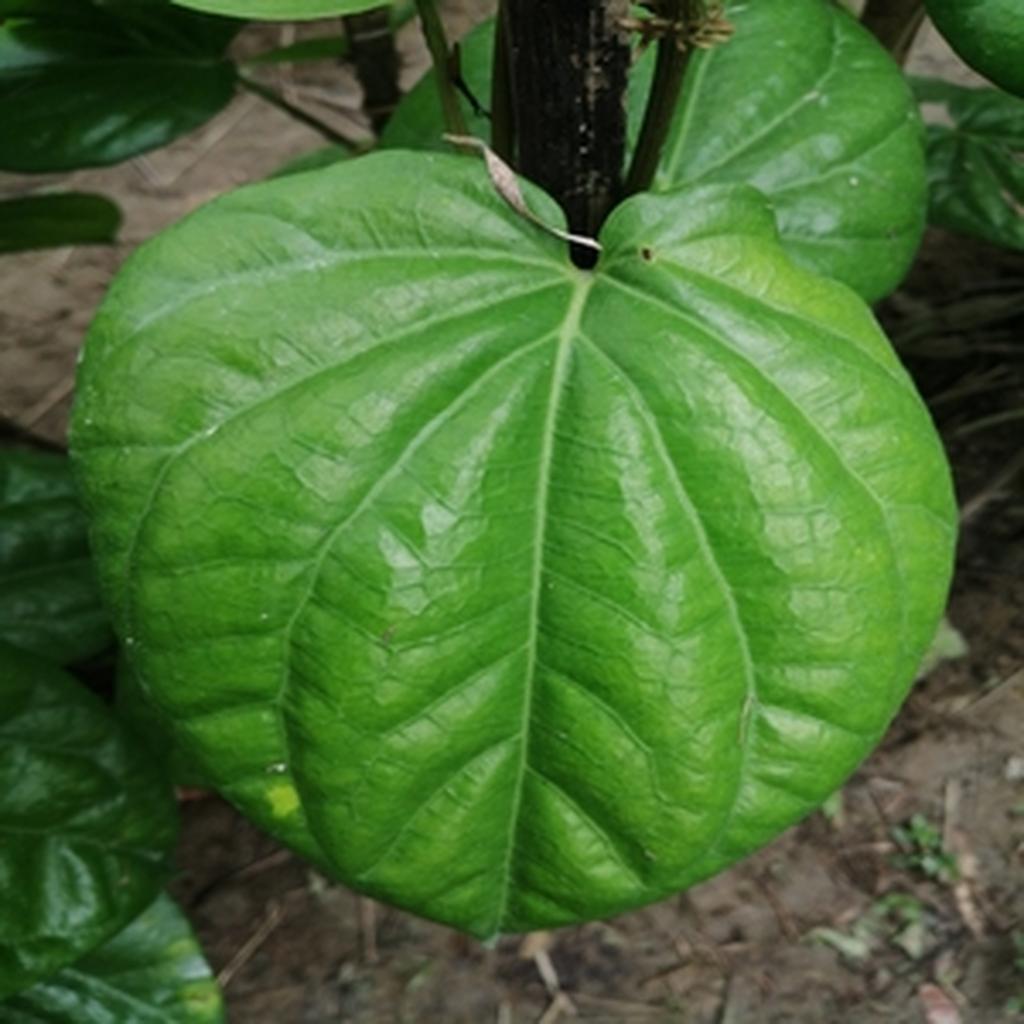
Label: Healthy_Leaf